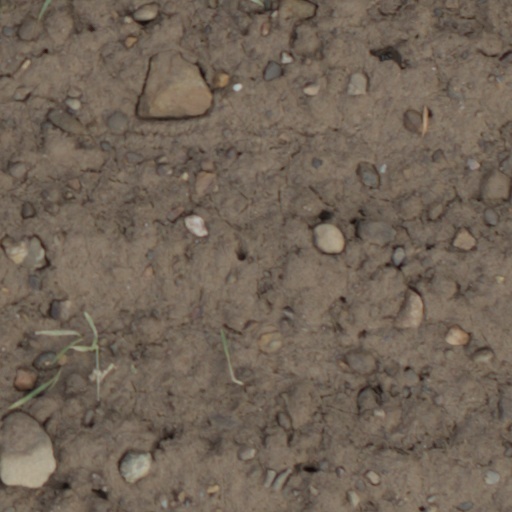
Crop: wheat